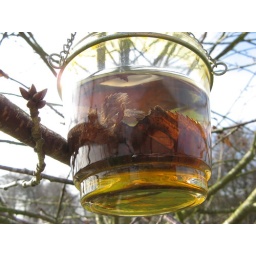
Leaves in glass on a tree